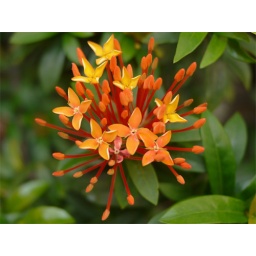
Found this bunch of yellow flowers near my house.